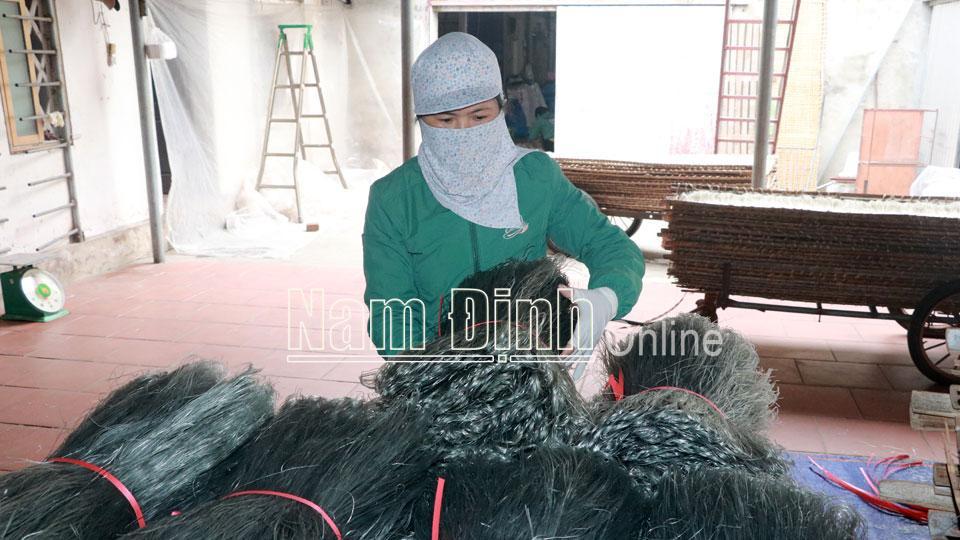
có một người phụ nữ đeo khẩu trang bên những bó dây